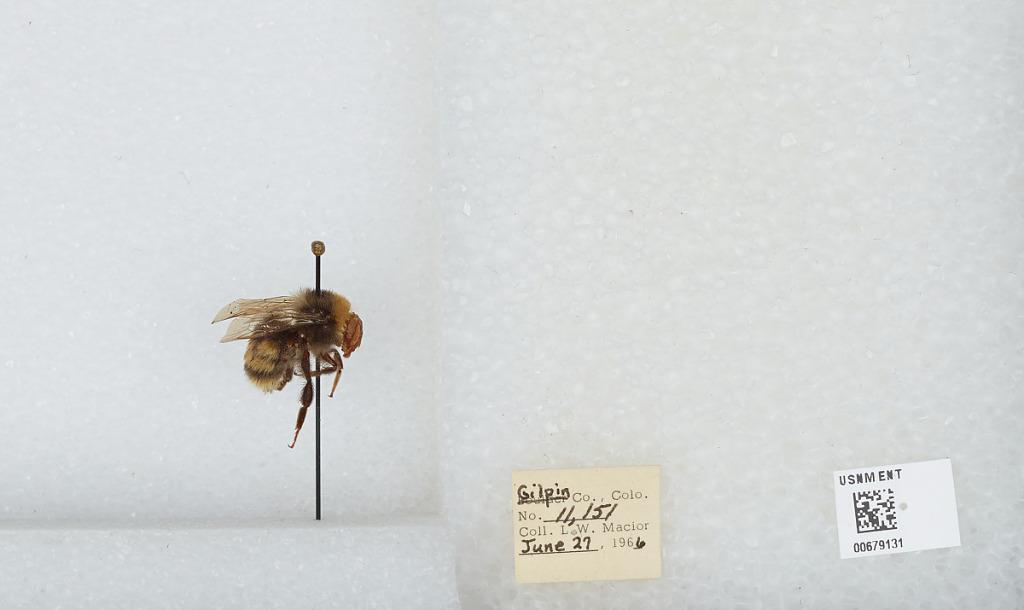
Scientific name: Bombus (Bombus) occidentalis Greene
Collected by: L. Macior
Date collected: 1966-6-27
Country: United States
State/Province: Colorado
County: Gilpin
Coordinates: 39.8908, -105.508